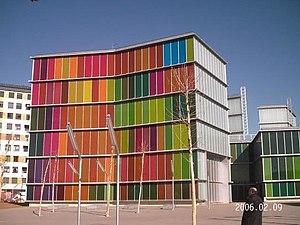
Le prix de l’Union européenne pour l’architecture contemporaine Mies van der Rohe est décerné tous les deux ans. Il a été créé en 1987 par le Parlement européen, la Commission européenne et la Fondation Mies van der Rohe de Barcelone.